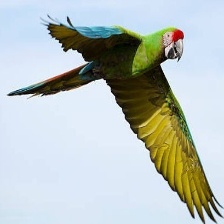
Species: MILITARY MACAW
Scientific name: ARA MILITARIS
ImageNet parent category: macaw